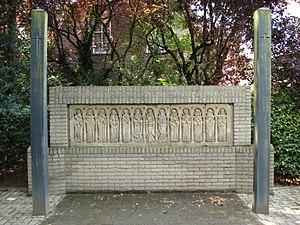
Vinkel est une localité de la commune néerlandaise de Bois-le-Duc dans le nord-nord-est de la province du Brabant-Septentrional. Le 1ᵉʳ janvier 2006, Vinkel compte 2306 habitants.